Jan McInnis

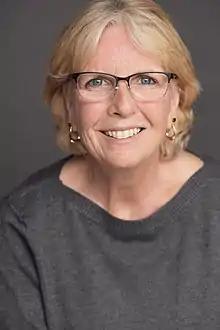
Keynote speaker, Comedian, Author

Jan McInnis is an American stand-up comedian, keynote speaker, author and comedy writer. McInnis specializes in comedy shows and humor keynotes for corporations, associations, and company events. Her act is clean and original, and it focuses on work (she spent 15 years as a marketing professional before comedy), family and day-to-day life. She has performed at hundreds of conferences and professional events, for groups such as the Mayo Clinic, Anthem, the Federal Reserve Bank of Atlanta, the American Bankers Association, and Pep Boys.